Analysis of European colonialism and colonization

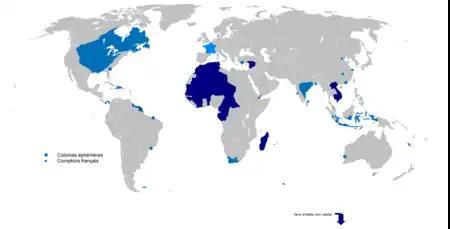
The French colonial empire was the second largest in the world behind the British Empire. Dutch colonies (Malay archipelago, parts of India, The Cape Colony and the Guianas, of which only the east part is and was French) are labelled French in this map.

Exploitation colonialism is a form of colonization where foreign armies conquer a country in order to control and capitalize on its natural resources and indigenous population. Acemoglu, Johnson, and Robinson argue, "institutions [established by colonials] did not introduce much protection for private property, nor did they provide checks and balances against government expropriation. In fact, the main purpose of the extractive state was to transfer as much of the resources of the colony to the colonizer, with the minimum amount of investment possible." Since these colonies were created with the intent to extract resources, colonial powers had no incentives to invest in institutions or infrastructure that did not support their immediate goals. Thus, Europeans established authoritarian regimes in these colonies, which had no limits on state power.